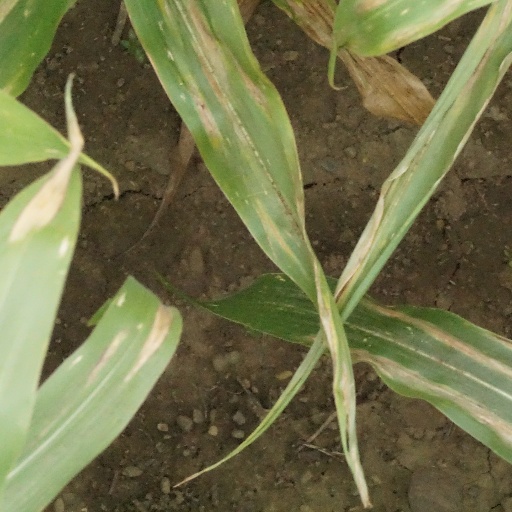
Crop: maize; corn